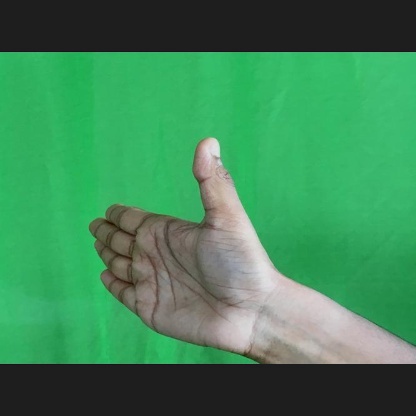
Mudra: Ardhachandran